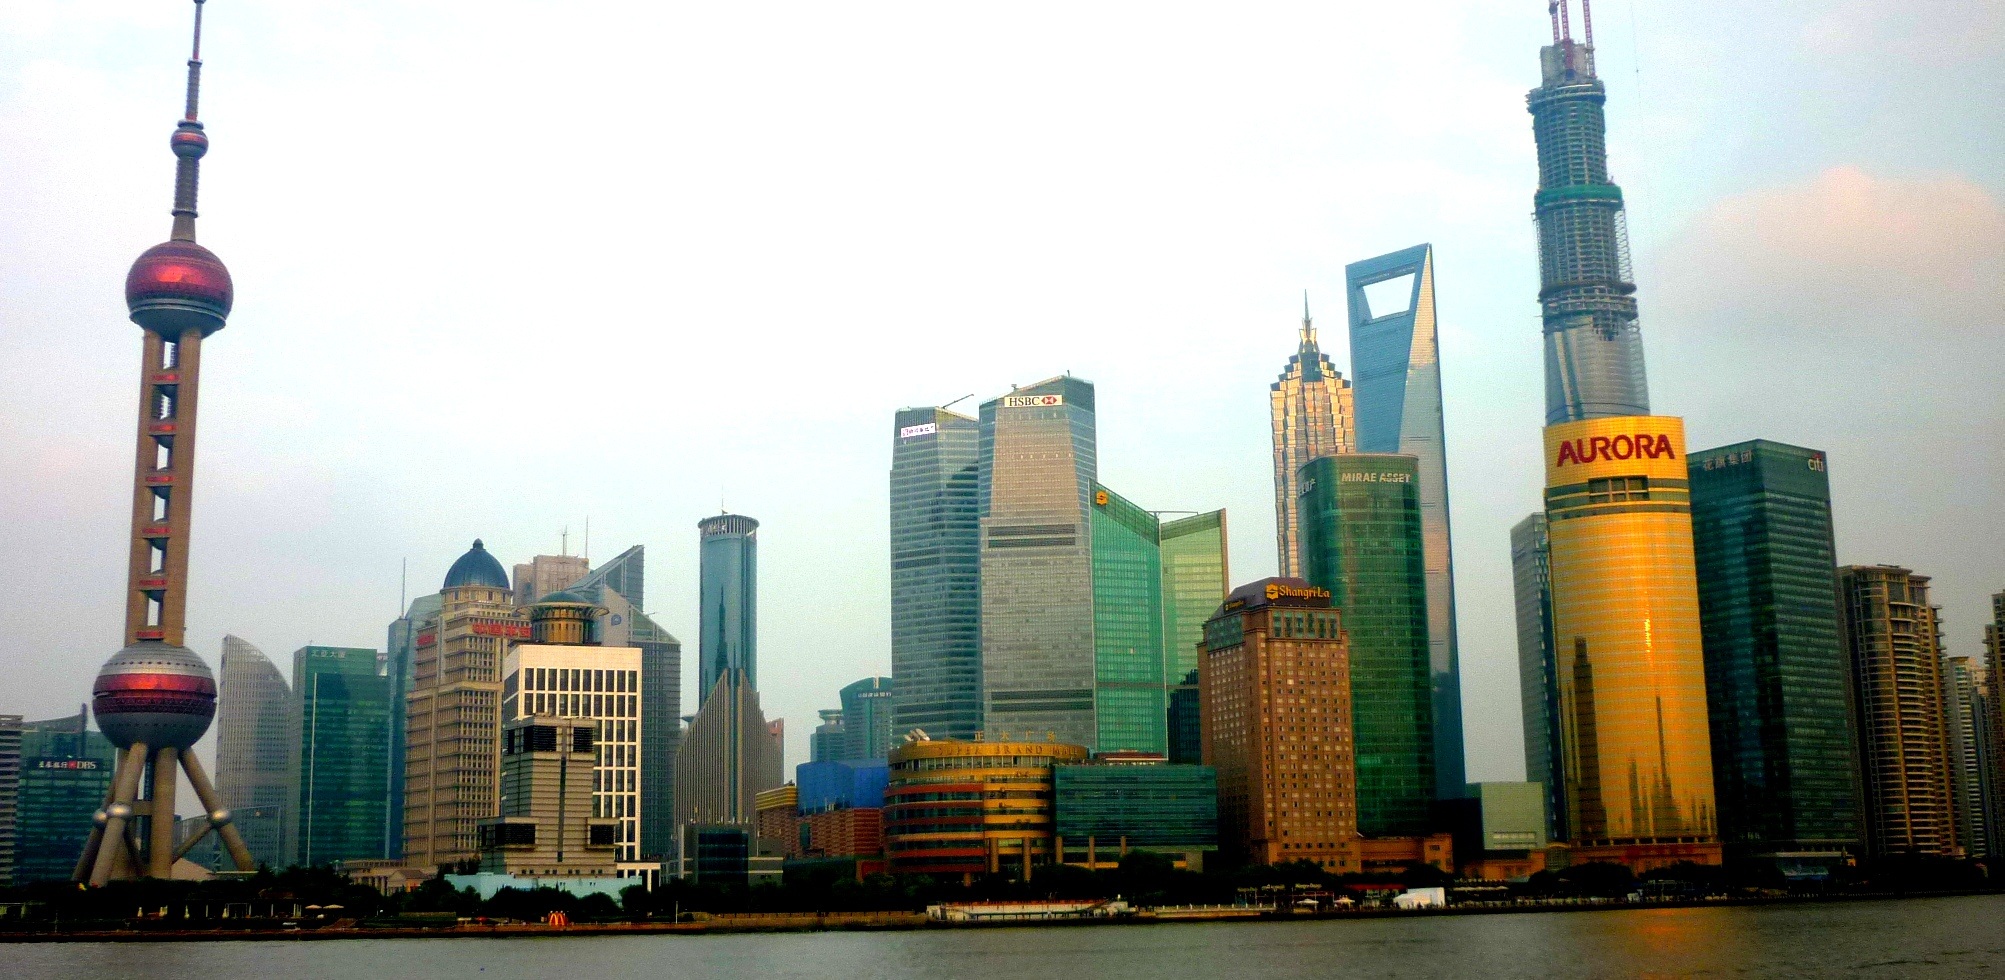
skyline, city, skyscraper, cityscape, downtown, tower, landmark, tower block, shanghai, china, metropolis, human settlement, metropolitan area, novsan